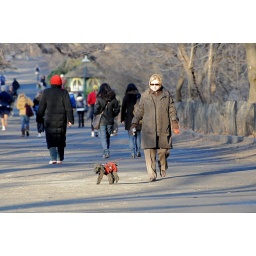
Lady with the dog in the red sweater